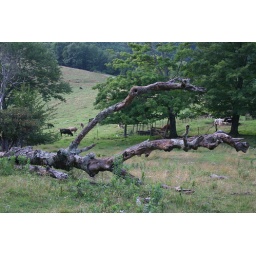
cows in field